List of Esteghlal F.C. seasons

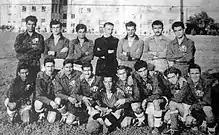
Taj F.C. players in 1950

Esteghlal F.C. is an Iranian professional association football club base in Tehran. The club was formed in Ferdowsi Street, central Tehran on 26 September 1945 as Docharkhesavaran and was renamed to Taj F.C. on 11 February 1950. In spring of 1979 and only a few weeks after the Iranian revolution the club was renamed to its current name, Esteghlal F.C.